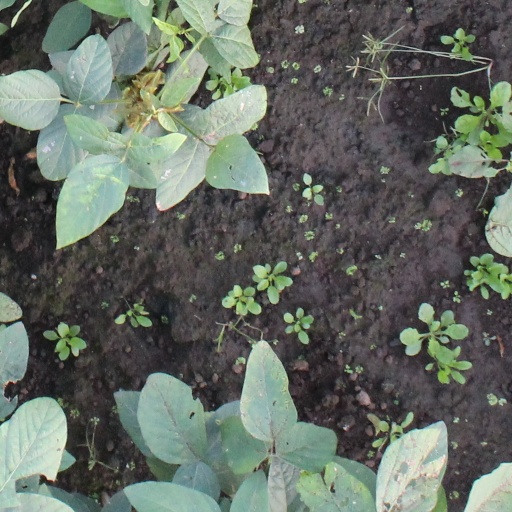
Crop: soybean